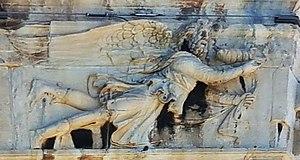
La Tour des Vents à Athènes
La tour des Vents, appelée aussi horloge d'Andronicos, est une horloge hydraulique antique monumentale d’Athènes, située sur l'Agora romaine. Elle est construite en marbre du Pentélique. Elle est remarquable pour les vestiges du mécanisme de l'horloge, mais plus encore pour les figures en haut-relief des divinités des Vents qui ornent chacune de ses huit faces.